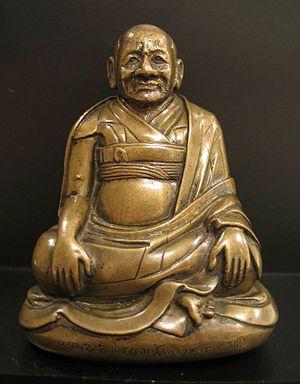
Gö Lotsawa est un historien et un érudit tibétain célèbre. Il est l'auteur d'une chronique du Tibet des origines à Tsongkhapa Annales bleues, un ouvrage achevé en 1476. Dignitaire de l'école karma-kagyu, né à Tsetang, il est lié au monastère de Hgos et est considéré comme une incarnation précédent la lignée des panchen-lama.